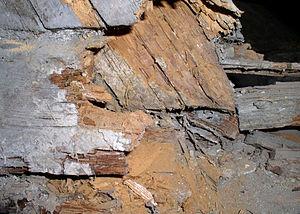
La Mérule pleureuse ou le Mérule pleureur est une espèce de champignons basidiomycètes de la famille des Serpulaceae. Son épithète spécifique, lacrymans ou « pleureuse », vient des larmes colorées qu'exsude son mycélium. C'est le champignon du bois le plus souvent en cause lors d'attaques en intérieur. On l'appelle aussi en français « mérule des maisons » « cancer du bâtiment » ou plus simplement mérule, bien que d'autres espèces comparables soient concernées à travers le monde.